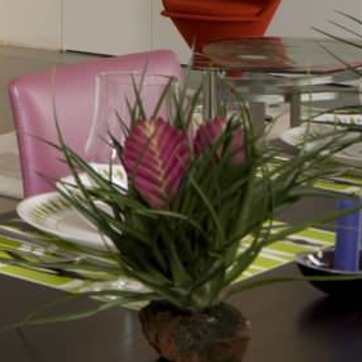
Material: foliage